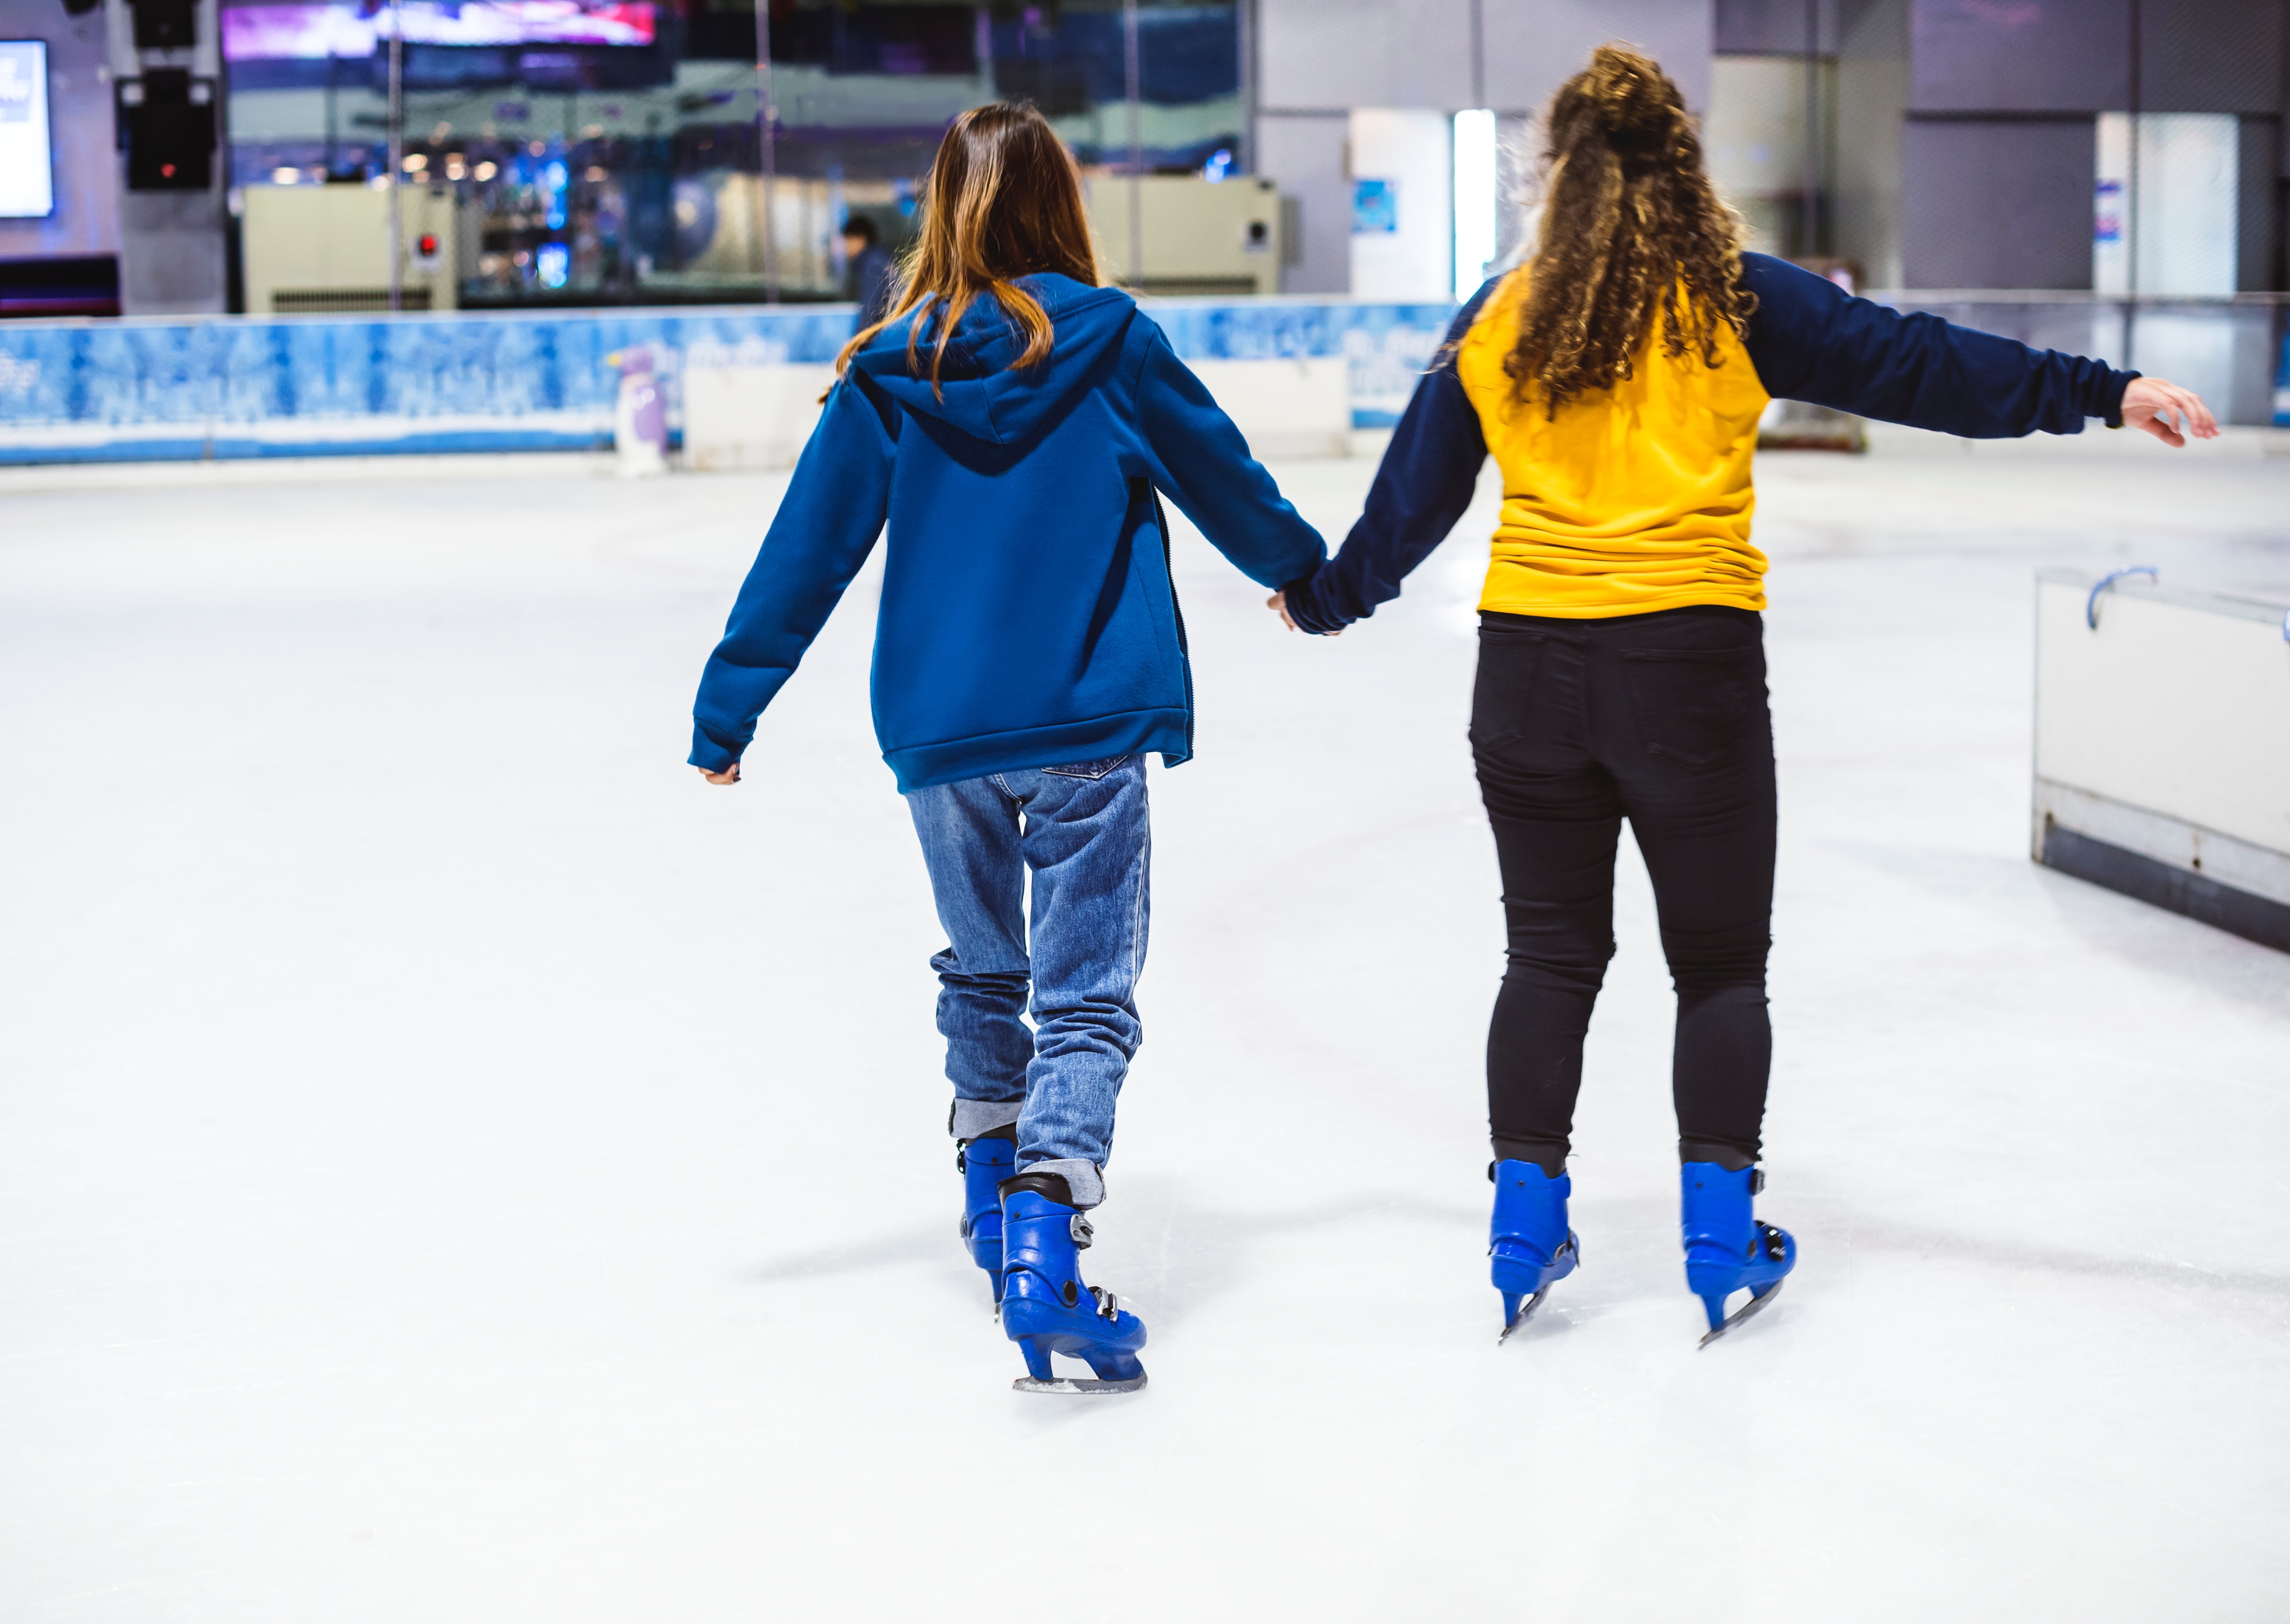
skating, blue, ice skating, footwear, ice rink, ice skate, fun, winter, ice, winter sport, girl, outerwear, recreation, speed skating, shoe, leisure